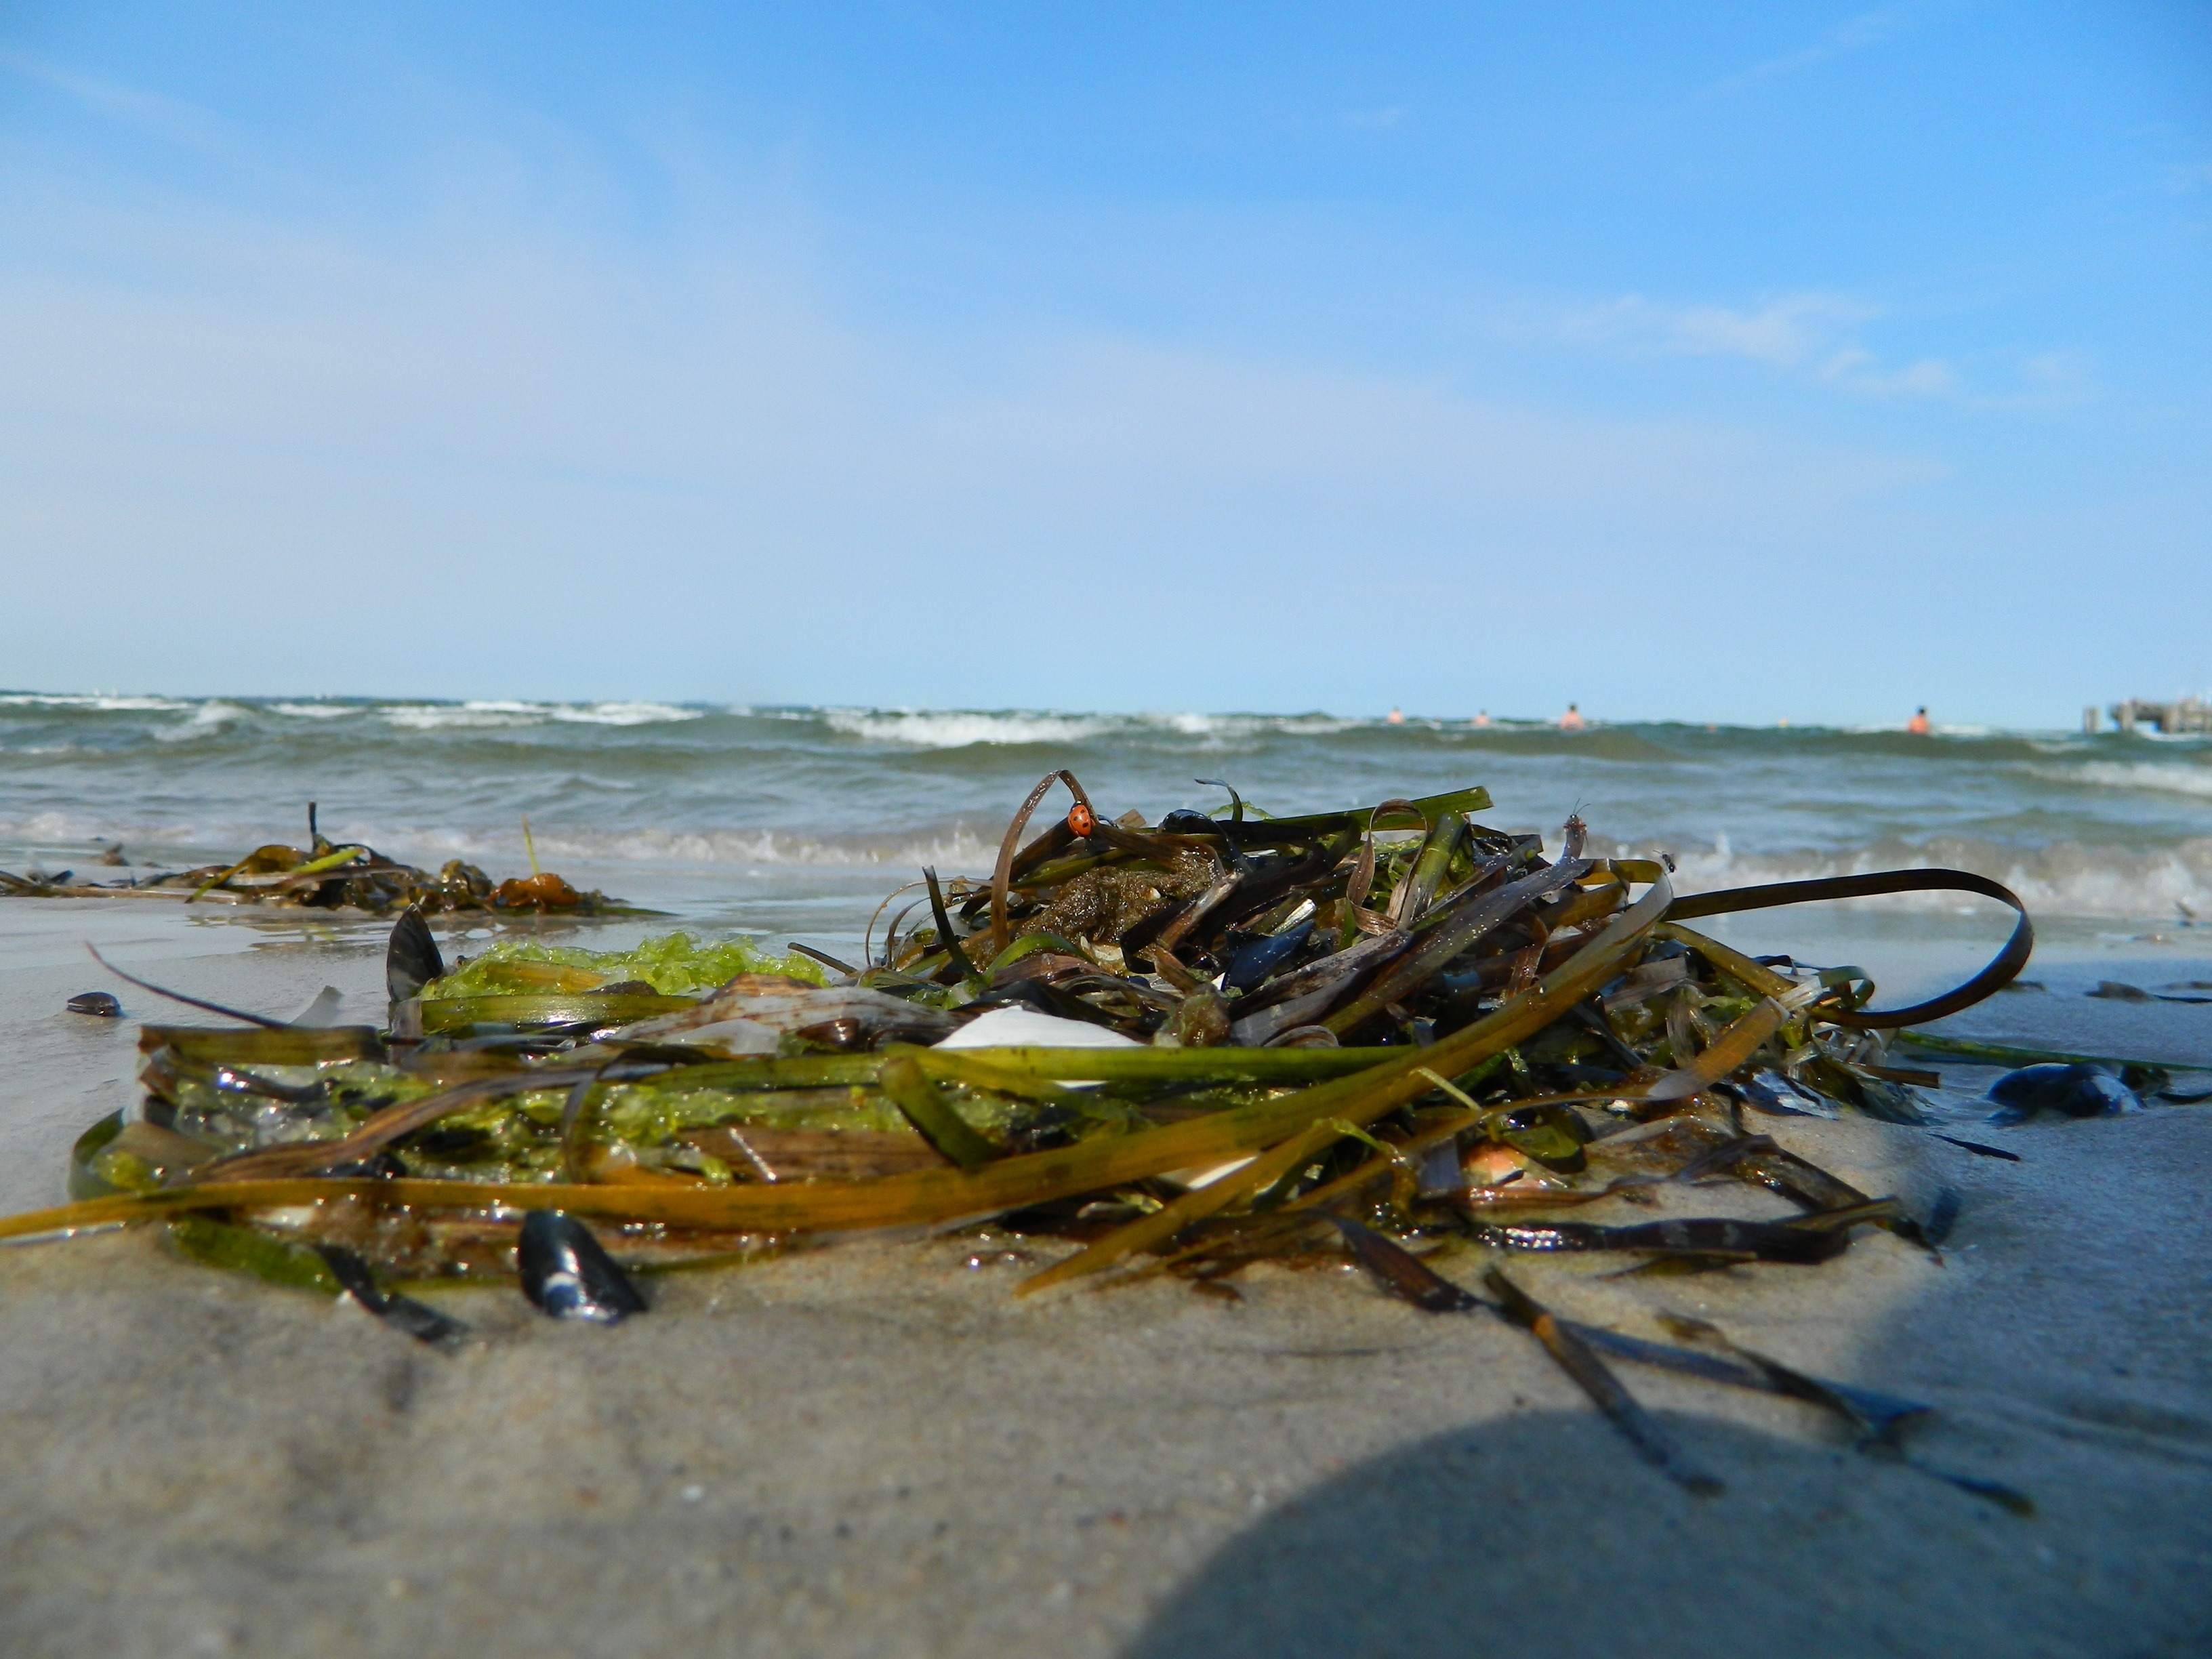
beach, sea, coast, water, sand, ocean, shore, wave, summer, swim, vehicle, seaweed, holiday, algae, flotsam, baltic sea, tang